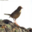
Label: bird